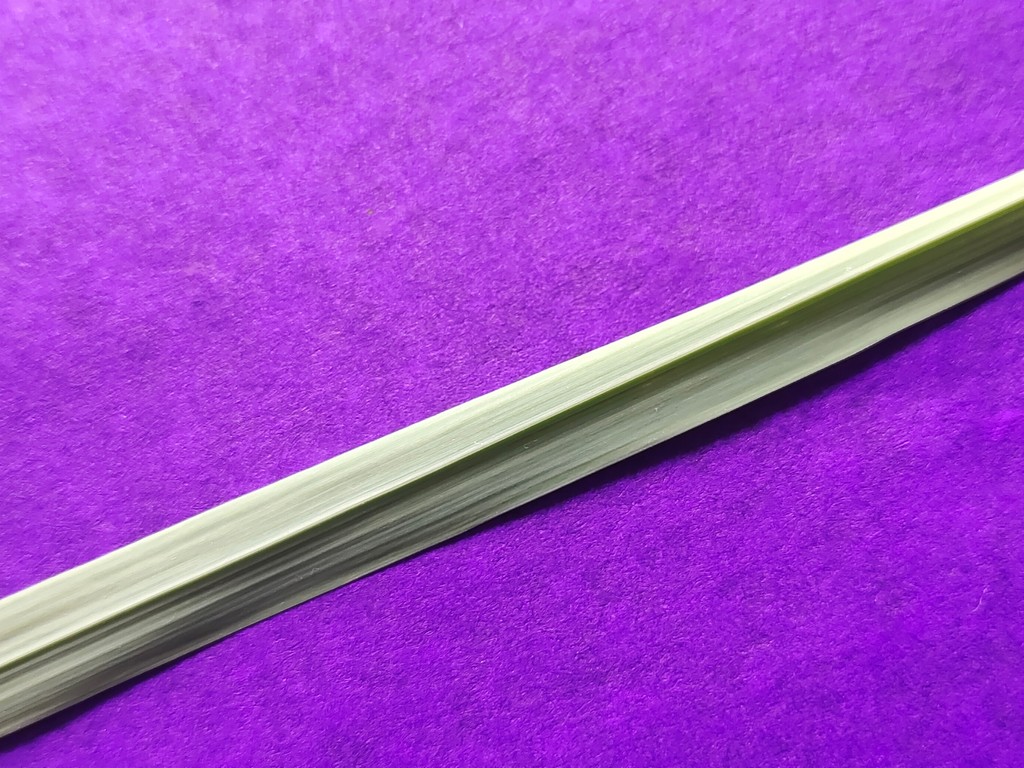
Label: Healthy